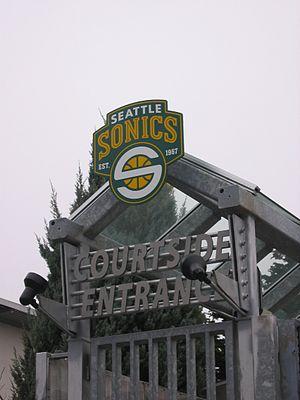
Les SuperSonics de Seattle étaient une franchise américaine de basket-ball de la NBA basée à Seattle entre 1967 et 2008.
Le Climate Pledge Arena est une salle omnisports située au nord du centre-ville de Seattle, dans l'État de Washington, sur les terres du Seattle Center.